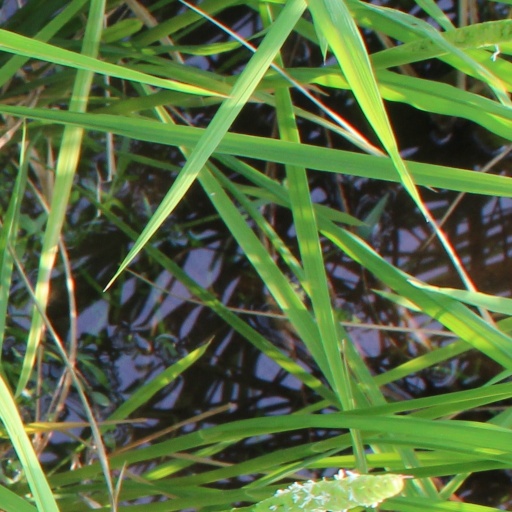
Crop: rice